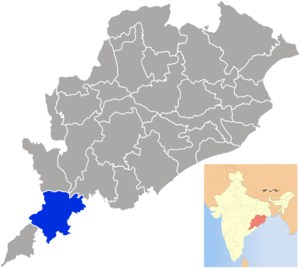
Le district de Koraput est un district de l'état de l'Odisha, en Inde.